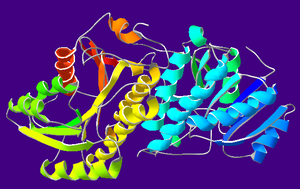
L'alcool déshydrogénase est une oxydoréductase qui catalyse les réactions :